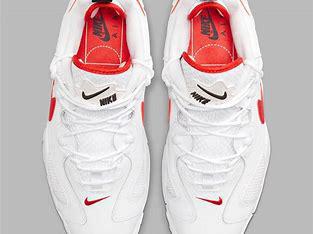
Brand: Nike
Model: Air Barrage